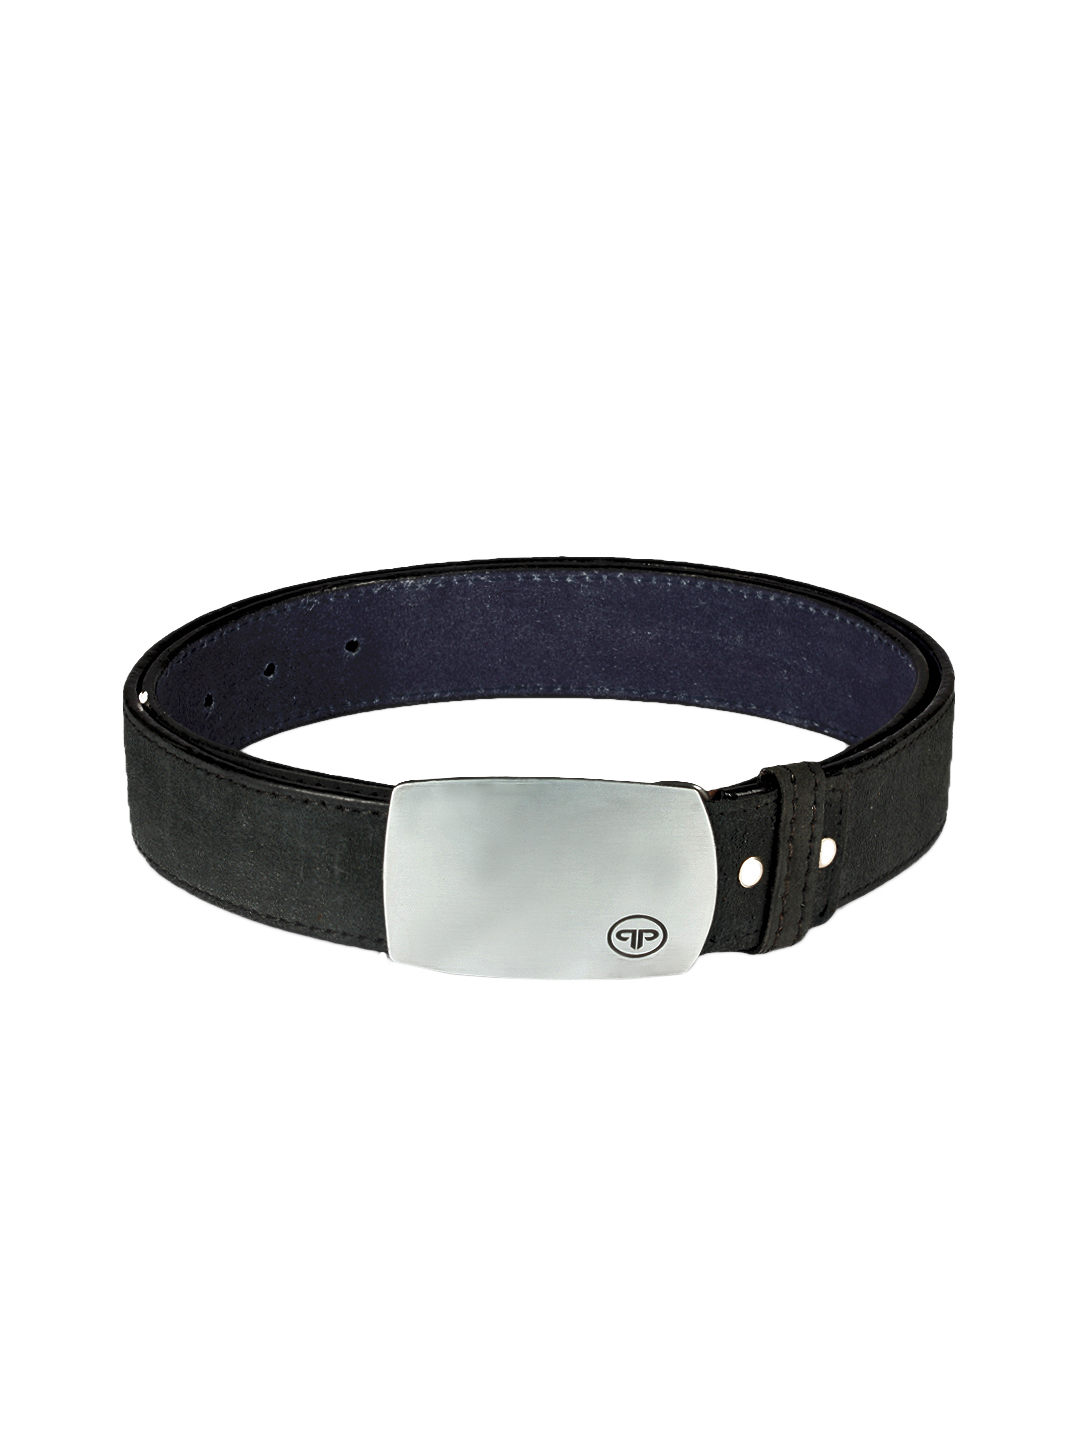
Provogue Men Black Leather Belt
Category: Accessories / Belts / Belts
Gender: Men
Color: Black
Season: Summer 2012
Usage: Casual